Henschel Hs 123

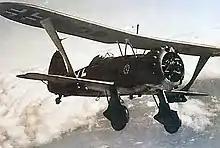
Henschel Hs 123 on the Eastern Front

At the start of Operation Barbarossa, the single "Gruppe" of the "Luftwaffe" that was dedicated to ground support was II.(Schl)/LG 2, operating 22 Hs 123s (along with 38 Bf 109Es). In service use on the Eastern Front, the remaining aircraft had been field-modified with the main wheel spats removed, additional armour and extra equipment fitted as well as mounting extra machine guns and even cannons in under-wing housings.